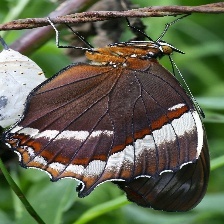
Species: BROWN SIPROETA